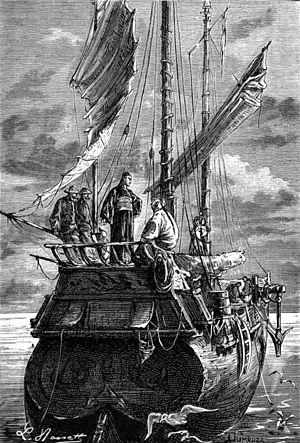
Jules Verne: ""Les Tribulations d’un Chinois en Chine"" (1878), dessins par Léon Benett. Orginal description from the book: Français
Les Tribulations d'un Chinois en Chine est un roman d'aventures de Jules Verne, paru en 1879.